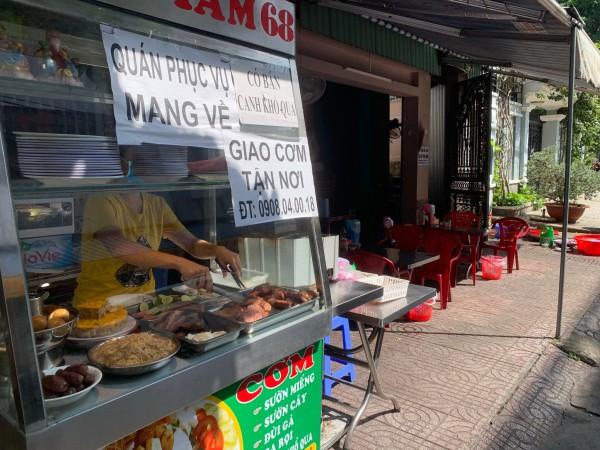
người phụ nữ mặc áo vàng đang đứng bán cơm